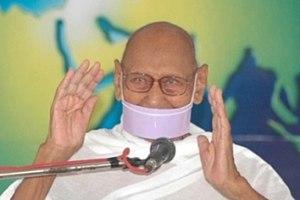
L'Acharya Mahapragya est un érudit, chef d'un courant du jaïnisme dans la branche shvetambara. Il est né à Tamkor au Rajasthan en Inde. Acquérant le titre de Muni Nathmal dès l'enfance et suivant ainsi le chemin d'un moine, il est devenu Acharya à 59 ans. Il a alors prêché la non-violence, l'ahimsa, dans les écoles et les universités d'Inde et a mis en place une nouvelle sorte de méditation pour tout un chacun. Il a reçu le prix Indira Gandhi en 2002.